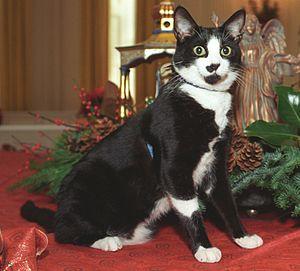
Socks est le chat de la famille du président des États-Unis Bill Clinton. Après les deux mandats de son propriétaire, Socks vécut chez la secrétaire de Clinton Betty Currie.